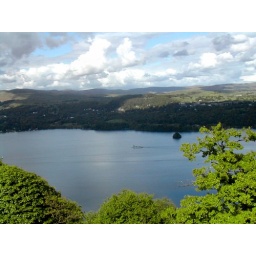
Another view of Windermere, over the trees this time, with the M.V. Tern, smaller of the lake steamers, leaving Bowness for Waterhead.